General Bronze Corporation

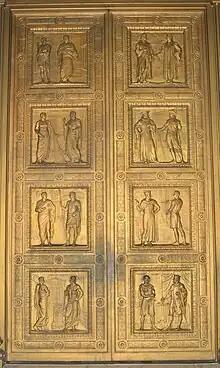
US Supreme Court Building's massive bronze doors by Gilbert Donnelly, Sr., and his son John Donnelly, Jr.

The building had undergone a metamorphosis of name changes, beginning with the Tiffany Glass and Decorating Company, in 1892. Arthur J. Nash, apparently became Tiffany's partner, as Nash applied the favrile glass technique learned from his hometown of Stourbridge, England to the glassworks produced by Tiffany. Thereafter, its name evolved from being called the Stourbridge Glass Company in 1893 (in deference to the technique learned from Nash's hometown), to the Tiffany Glass Furnaces, and finally to the Tiffany Studios. Stourbridge Glass Company was absorbed by Tiffany into the Tiffany Furnaces in 1902. "Within this complex, Tiffany carried out experiments in glass colors and pottery glazing, perfected techniques of assembling stained glass windows." “By 1901, Tiffany was at the peak of his profession. But Tiffany's glass fell out of favor in the 1910s, and by the 1920s a foundry had been installed for a separate bronze company. In 1932 Tiffany Studios filed for bankruptcy. Ownership of the complex passed back to the Roman Bronze Works, which had served as a subcontractor to Tiffany in prior years.” In 1948, General Bronze relinquished ownership of the Roman Bronze Works foundry and was brought back under family control rather than remaining corporate. General Bronze Corporation sold off the subsidiary to a family member of a prior employee of the Roman Bronze Works to the Schiavo family, who had once been employed by Roman Bronze Works.